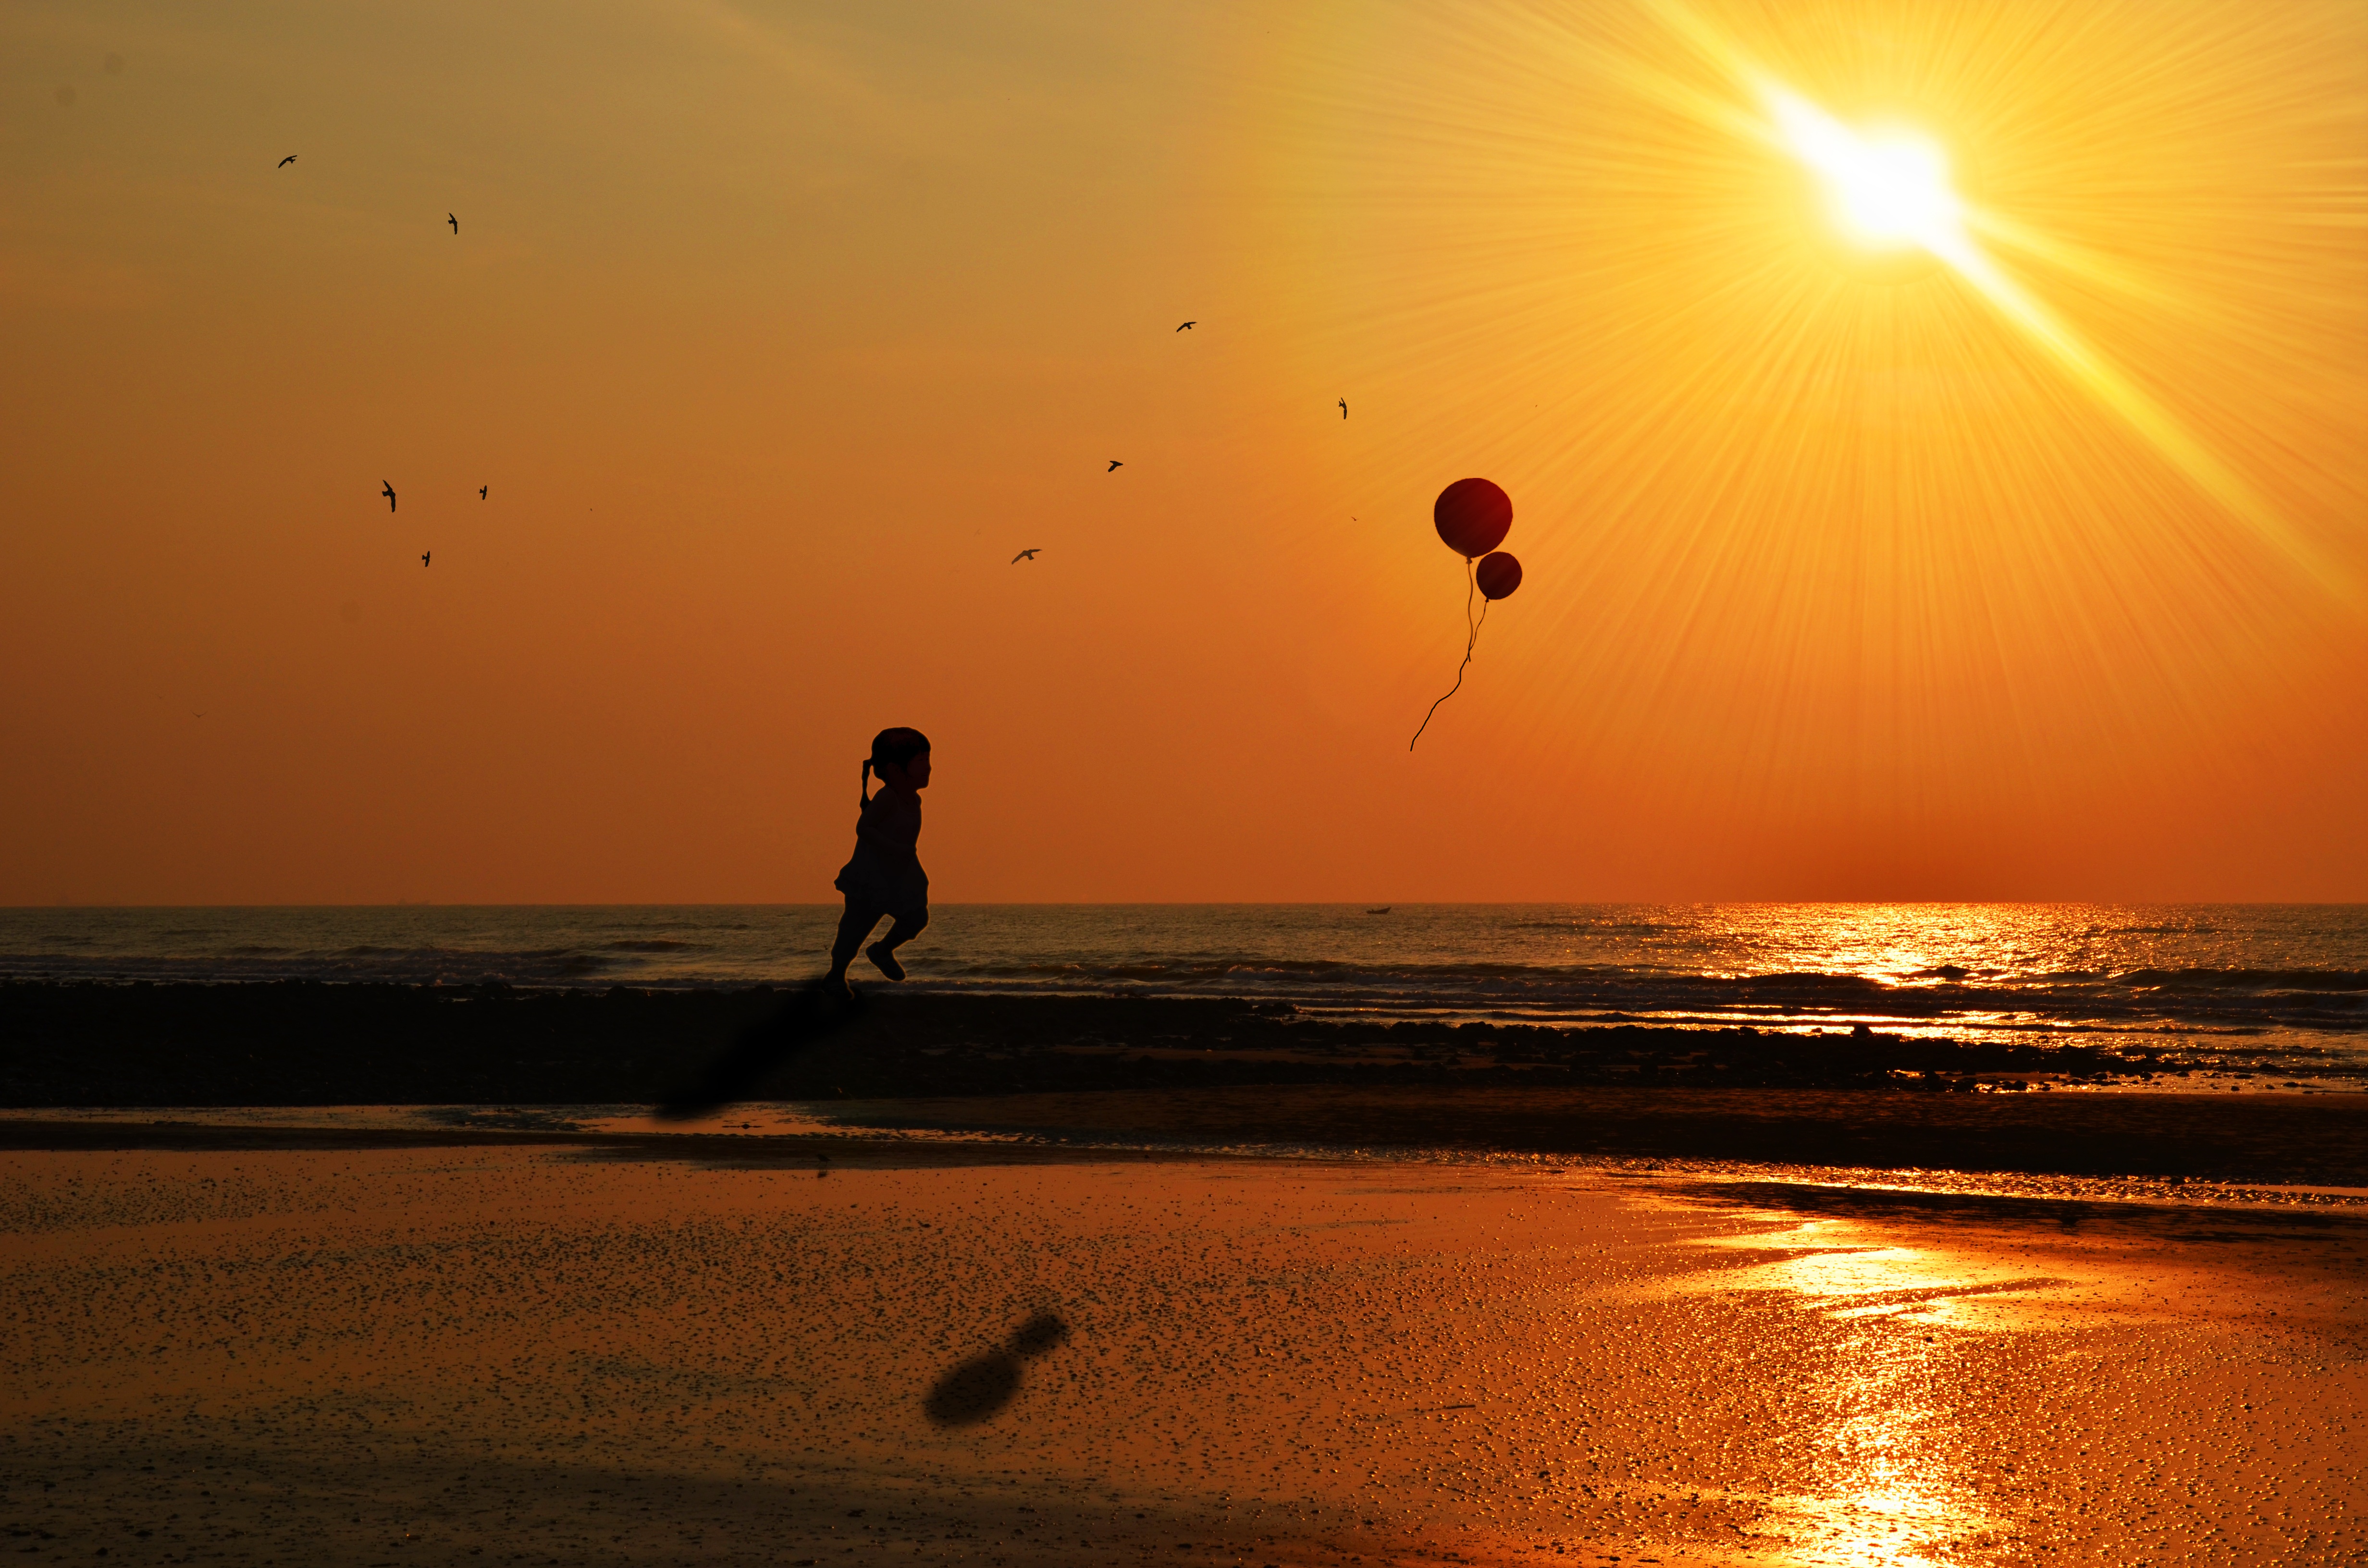
beach, landscape, sea, coast, water, nature, sand, ocean, horizon, silhouette, sky, sun, sunrise, sunset, sunlight, morning, shore, wave, dawn, summer, vacation, travel, coastline, dusk, evening, orange, reflection, tropical, waves, afterglow, astronomical object